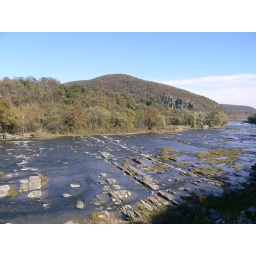
Potomac river. The lines on the rocks are in the same direction as the blue ridge mountain.